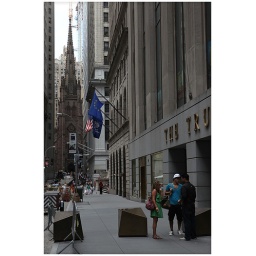
near wall street